He's Just Not That into You (film)

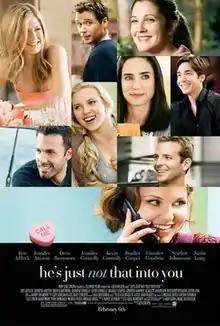
Theatrical release poster

He's Just Not That into You is a 2009 American-German romantic comedy-drama film directed by Ken Kwapis, based on Greg Behrendt and Liz Tuccillo's 2004 self-help book of the same name. It follows nine people and their varying romantic problems. Gigi, a common thread amongst the characters, is followed more closely than the other eight and has a more developed storyline as she consistently misreads all of her romantic partners' behaviors. She meets Alex, who helps her to interpret signs given to her by her dates.